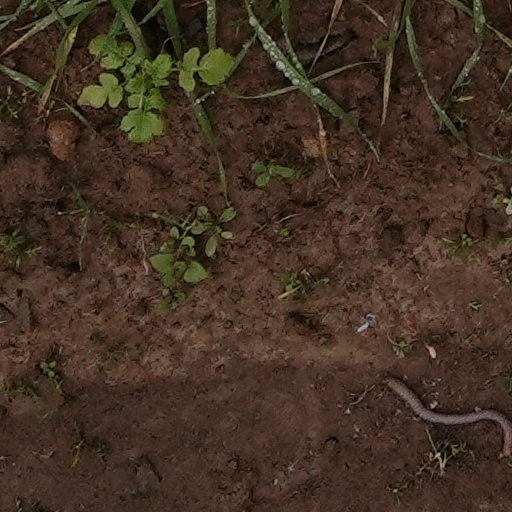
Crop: wheat